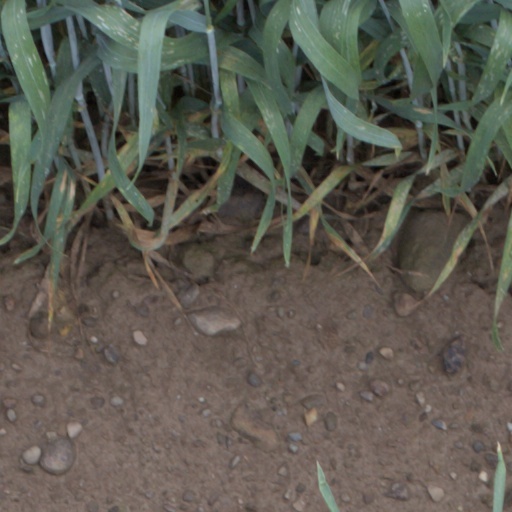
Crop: wheat